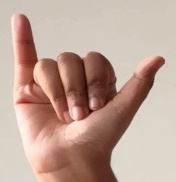
ASL sign: Y